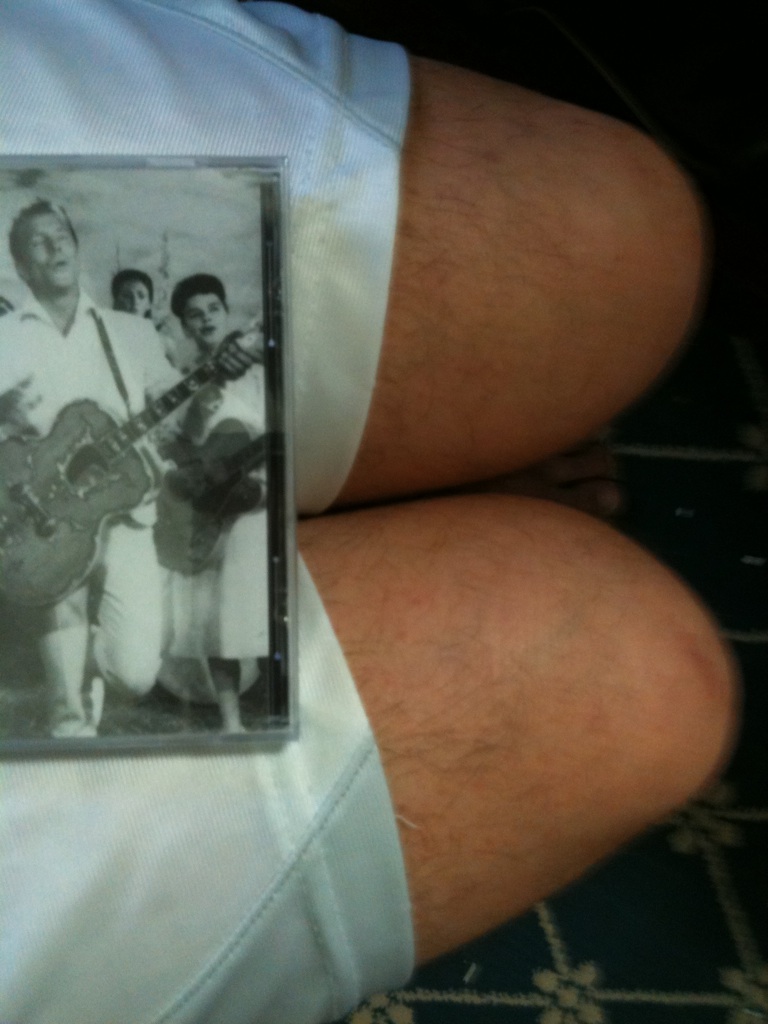Question: What is this title
Answer: unanswerable